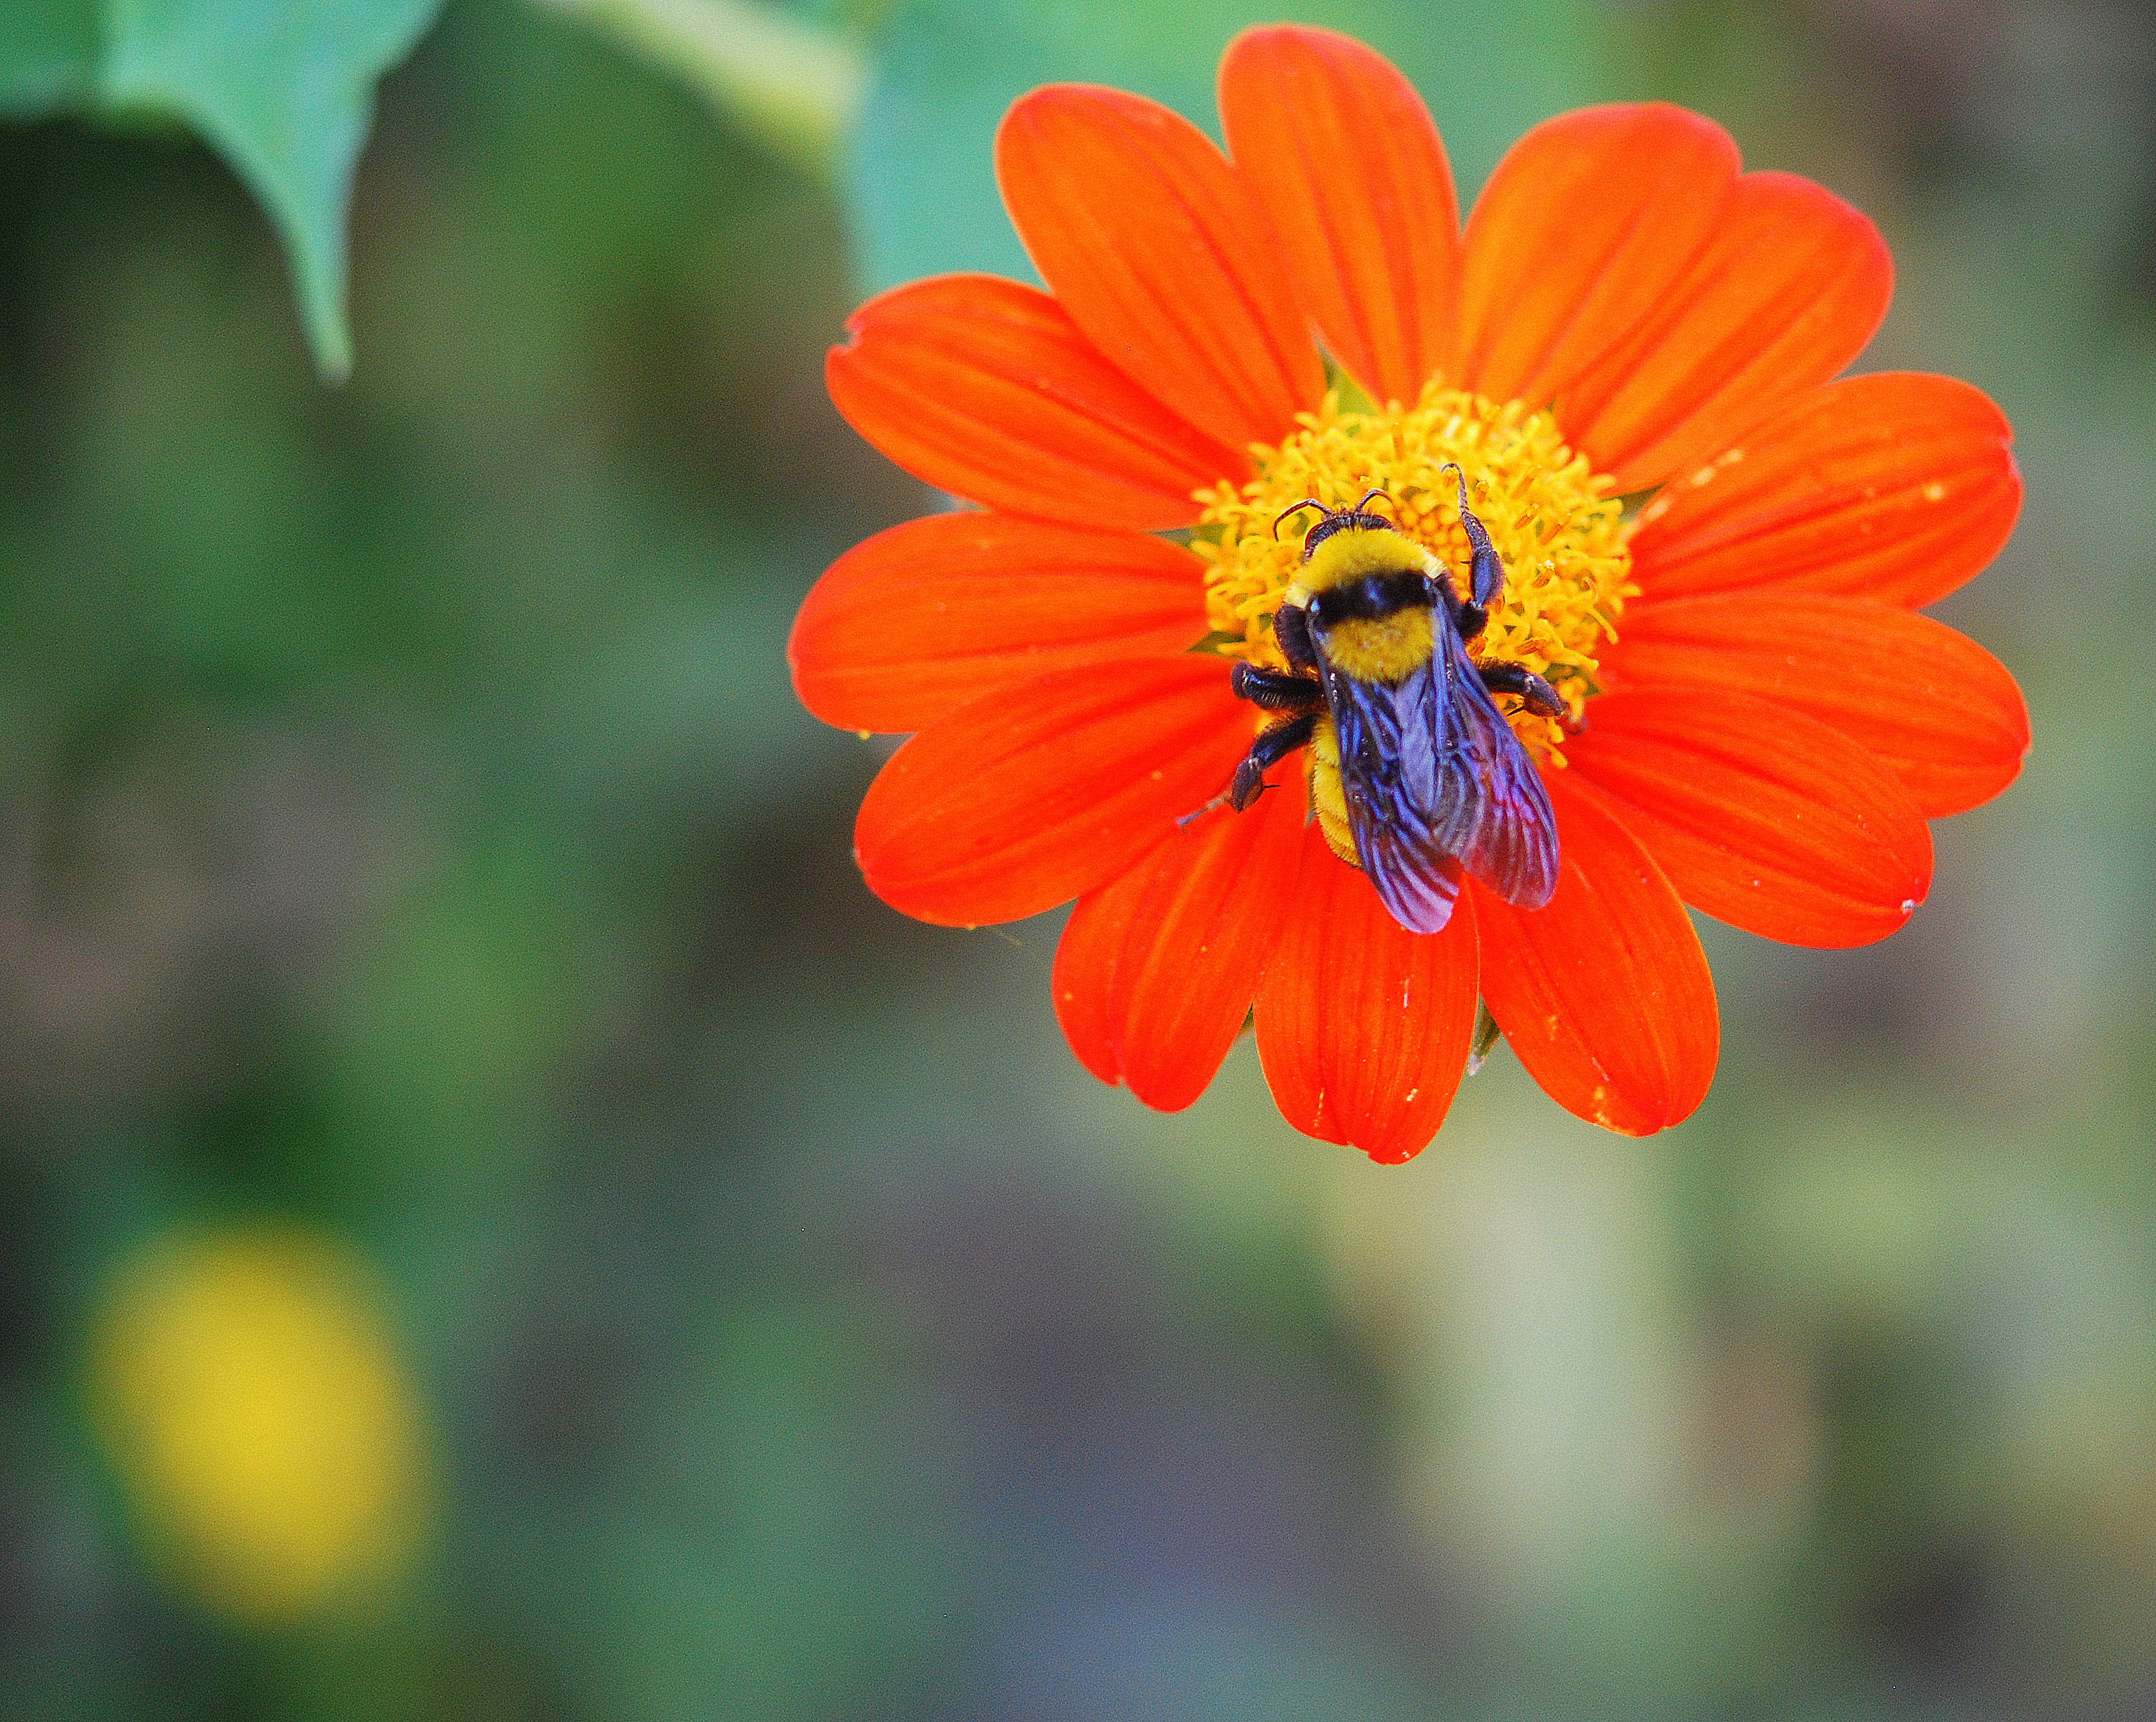
nature, plant, photography, flower, petal, summer, insect, macro, botany, yellow, garden, flora, fauna, invertebrate, wildflower, close up, bee, nectar, macro photography, flowering plant, daisy family, annual plant, plant stem, land plant